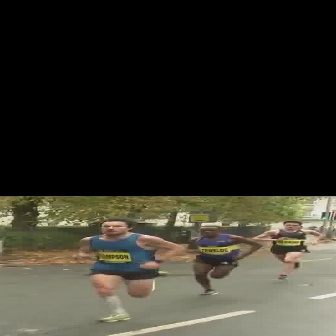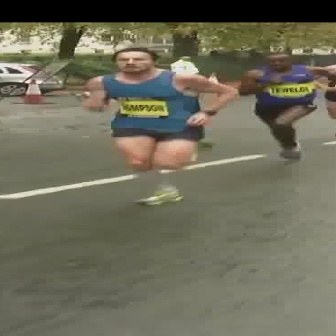
  Please identify the target specified by the bounding box [74,217,178,322] in the first image and locate it in the second image. Return the coordinates in [x_min,y_min,x_max,y_max] format.
Answer: [79,46,237,204]